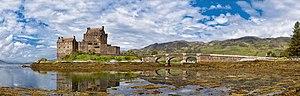
Panorama du château d’Eilean Donan en Écosse, vu du sud, avec le pont d’accès complet. Italiano: Panorama del castello di Eilean Donan nelle Highlands occidentali in Scozia.
Highlander est un film américano-britannique réalisé par Russell Mulcahy, sorti en 1986.